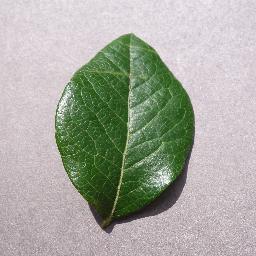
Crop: blueberry
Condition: healthy